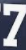
Number: 7